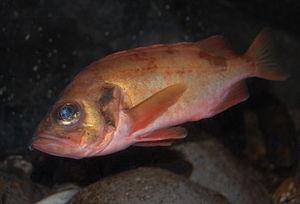
Sebastes fasciatus est une espèce de poissons de l'ordre des Scorpaeniformes.
Sébaste atlantique est un nom vernaculaire ambigu désignant en français certains poissons du genre Sebastes. En effet, ces espèces sont difficiles à distinguer, en particulier Sebastes mentella et Sebastes marinus.